New towns in the United Kingdom

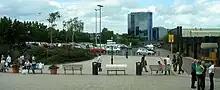
The town of Telford (formerly Dawley New Town) was created from a number of towns which were joined around a central service area.

The second wave (1961–1964) was likewise initiated to alleviate housing shortfalls. Two of the locations below (Redditch and Dawley New Townlater renamed Telford) are near the West Midlands conurbation and were designed for Birmingham and Wolverhampton overspill; another two (Runcorn and Skelmersdale) are near Merseyside and were intended as overspill for the city of Liverpool.